Roman Charity

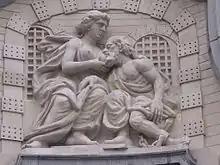
"Mammelokker", Belfry of Ghent

In 1606/1607, the early Baroque artist Caravaggio featured the scene in his altarpiece, The Seven Works of Mercy, commissioned by the confraternity of Pio Monte della Misericordia in Naples. With regards to his choice of iconography, Caravaggio may have been inspired by his predecessor Perino del Vaga, whose fresco of Roman Charity he could have seen during his stay in Genoa in 1605. Following Caravaggio's altarpiece, the veritable craze for gallery paintings of Pero and Cimon started in 1610–12, and spread through Italy, France, the Southern Netherlands, and Utrecht, even drawing traction among Spanish painters such as Jusepe de Ribera and, later, Bartolomé Esteban Murillo. Given the fact that no gallery painting pre-dates 1610, Caravaggio's altarpiece must have inspired a fad that would last another two centuries. Despite this, the subject matter as one favored by many Caravaggisti has historically been overlooked. Utrecht Caravaggisti, Gerrit van Honthorst, and Abraham Bloemaert both painted versions of the scene, as did Manfredi. Additionally, nine examples of Roman Charity were apparently produced by Caravaggio's noted and outspoken foe, Guido Reni (1575 – 1625) and his workshop.